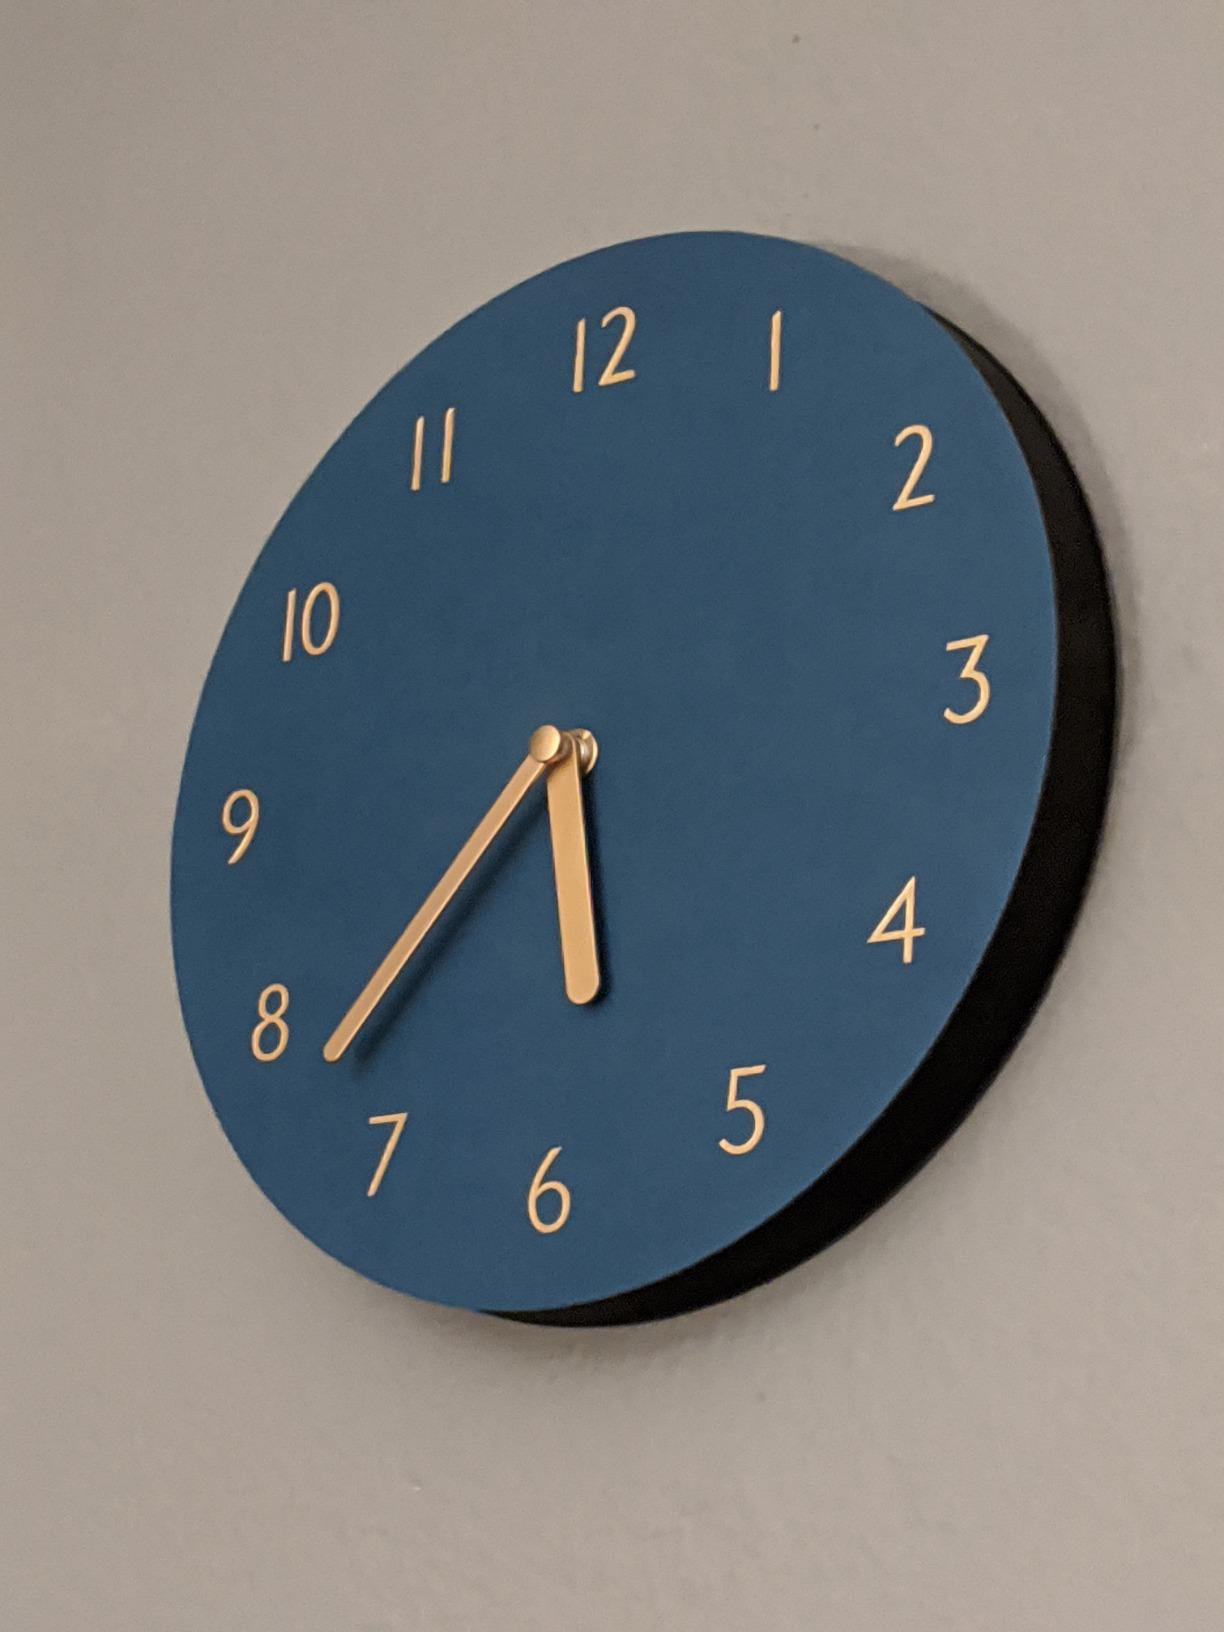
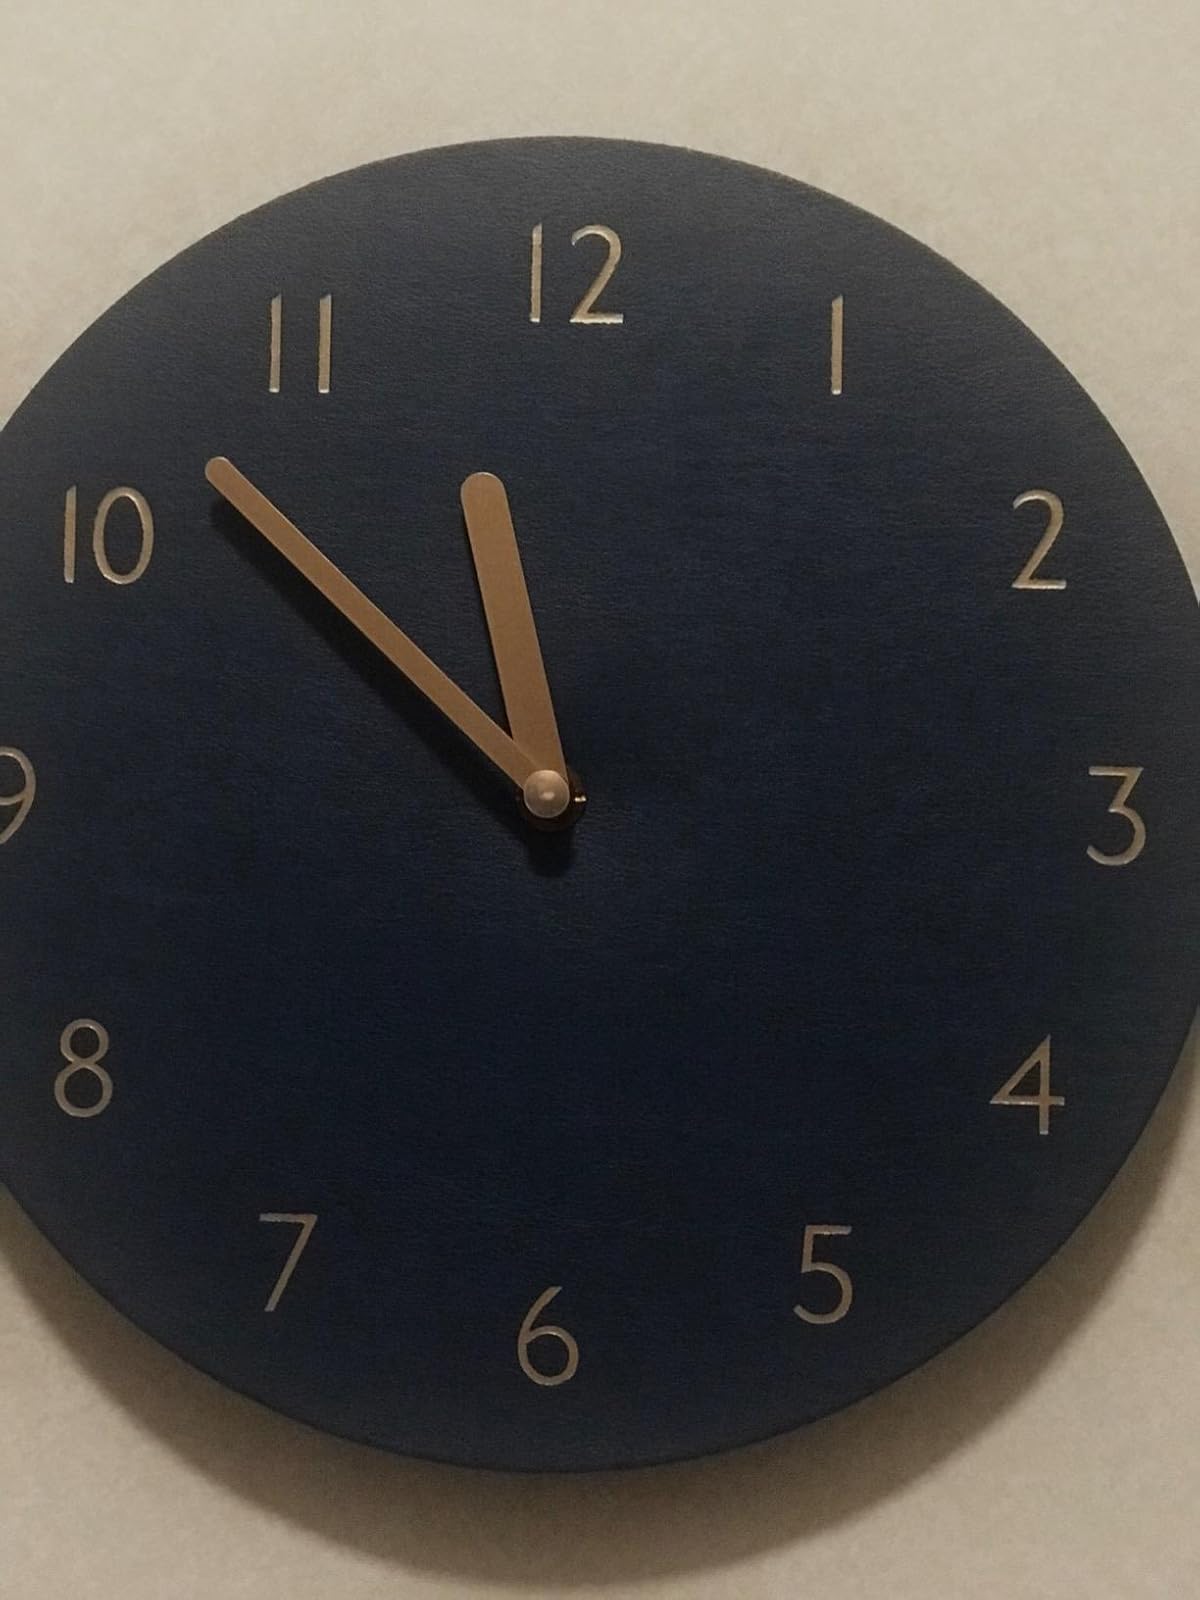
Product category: clock
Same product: yes